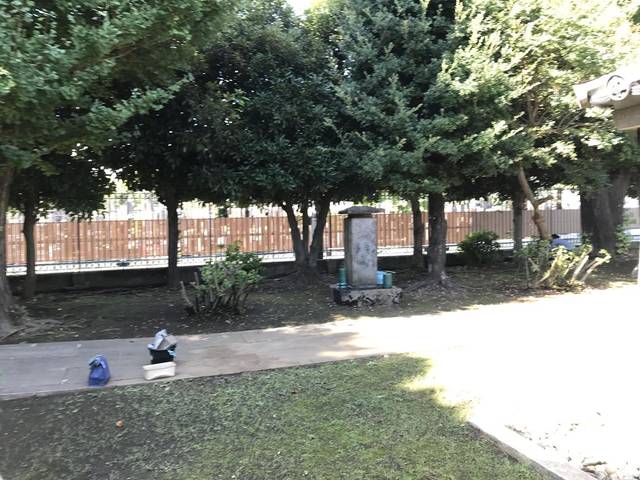
Region: Japan
Coordinates: 35.581, 139.705